Friedrich Wilhelm Jähns

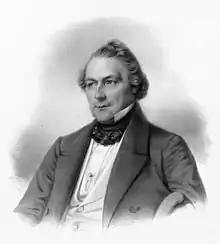
Friedrich Wilhelm Jähns, 1850

Friedrich Wilhelm Jähns (2 January 1809 – 8 August 1888) was a German music scholar, voice teacher, and composer. He is best known for his chronological catalog of the works of Carl Maria von Weber.